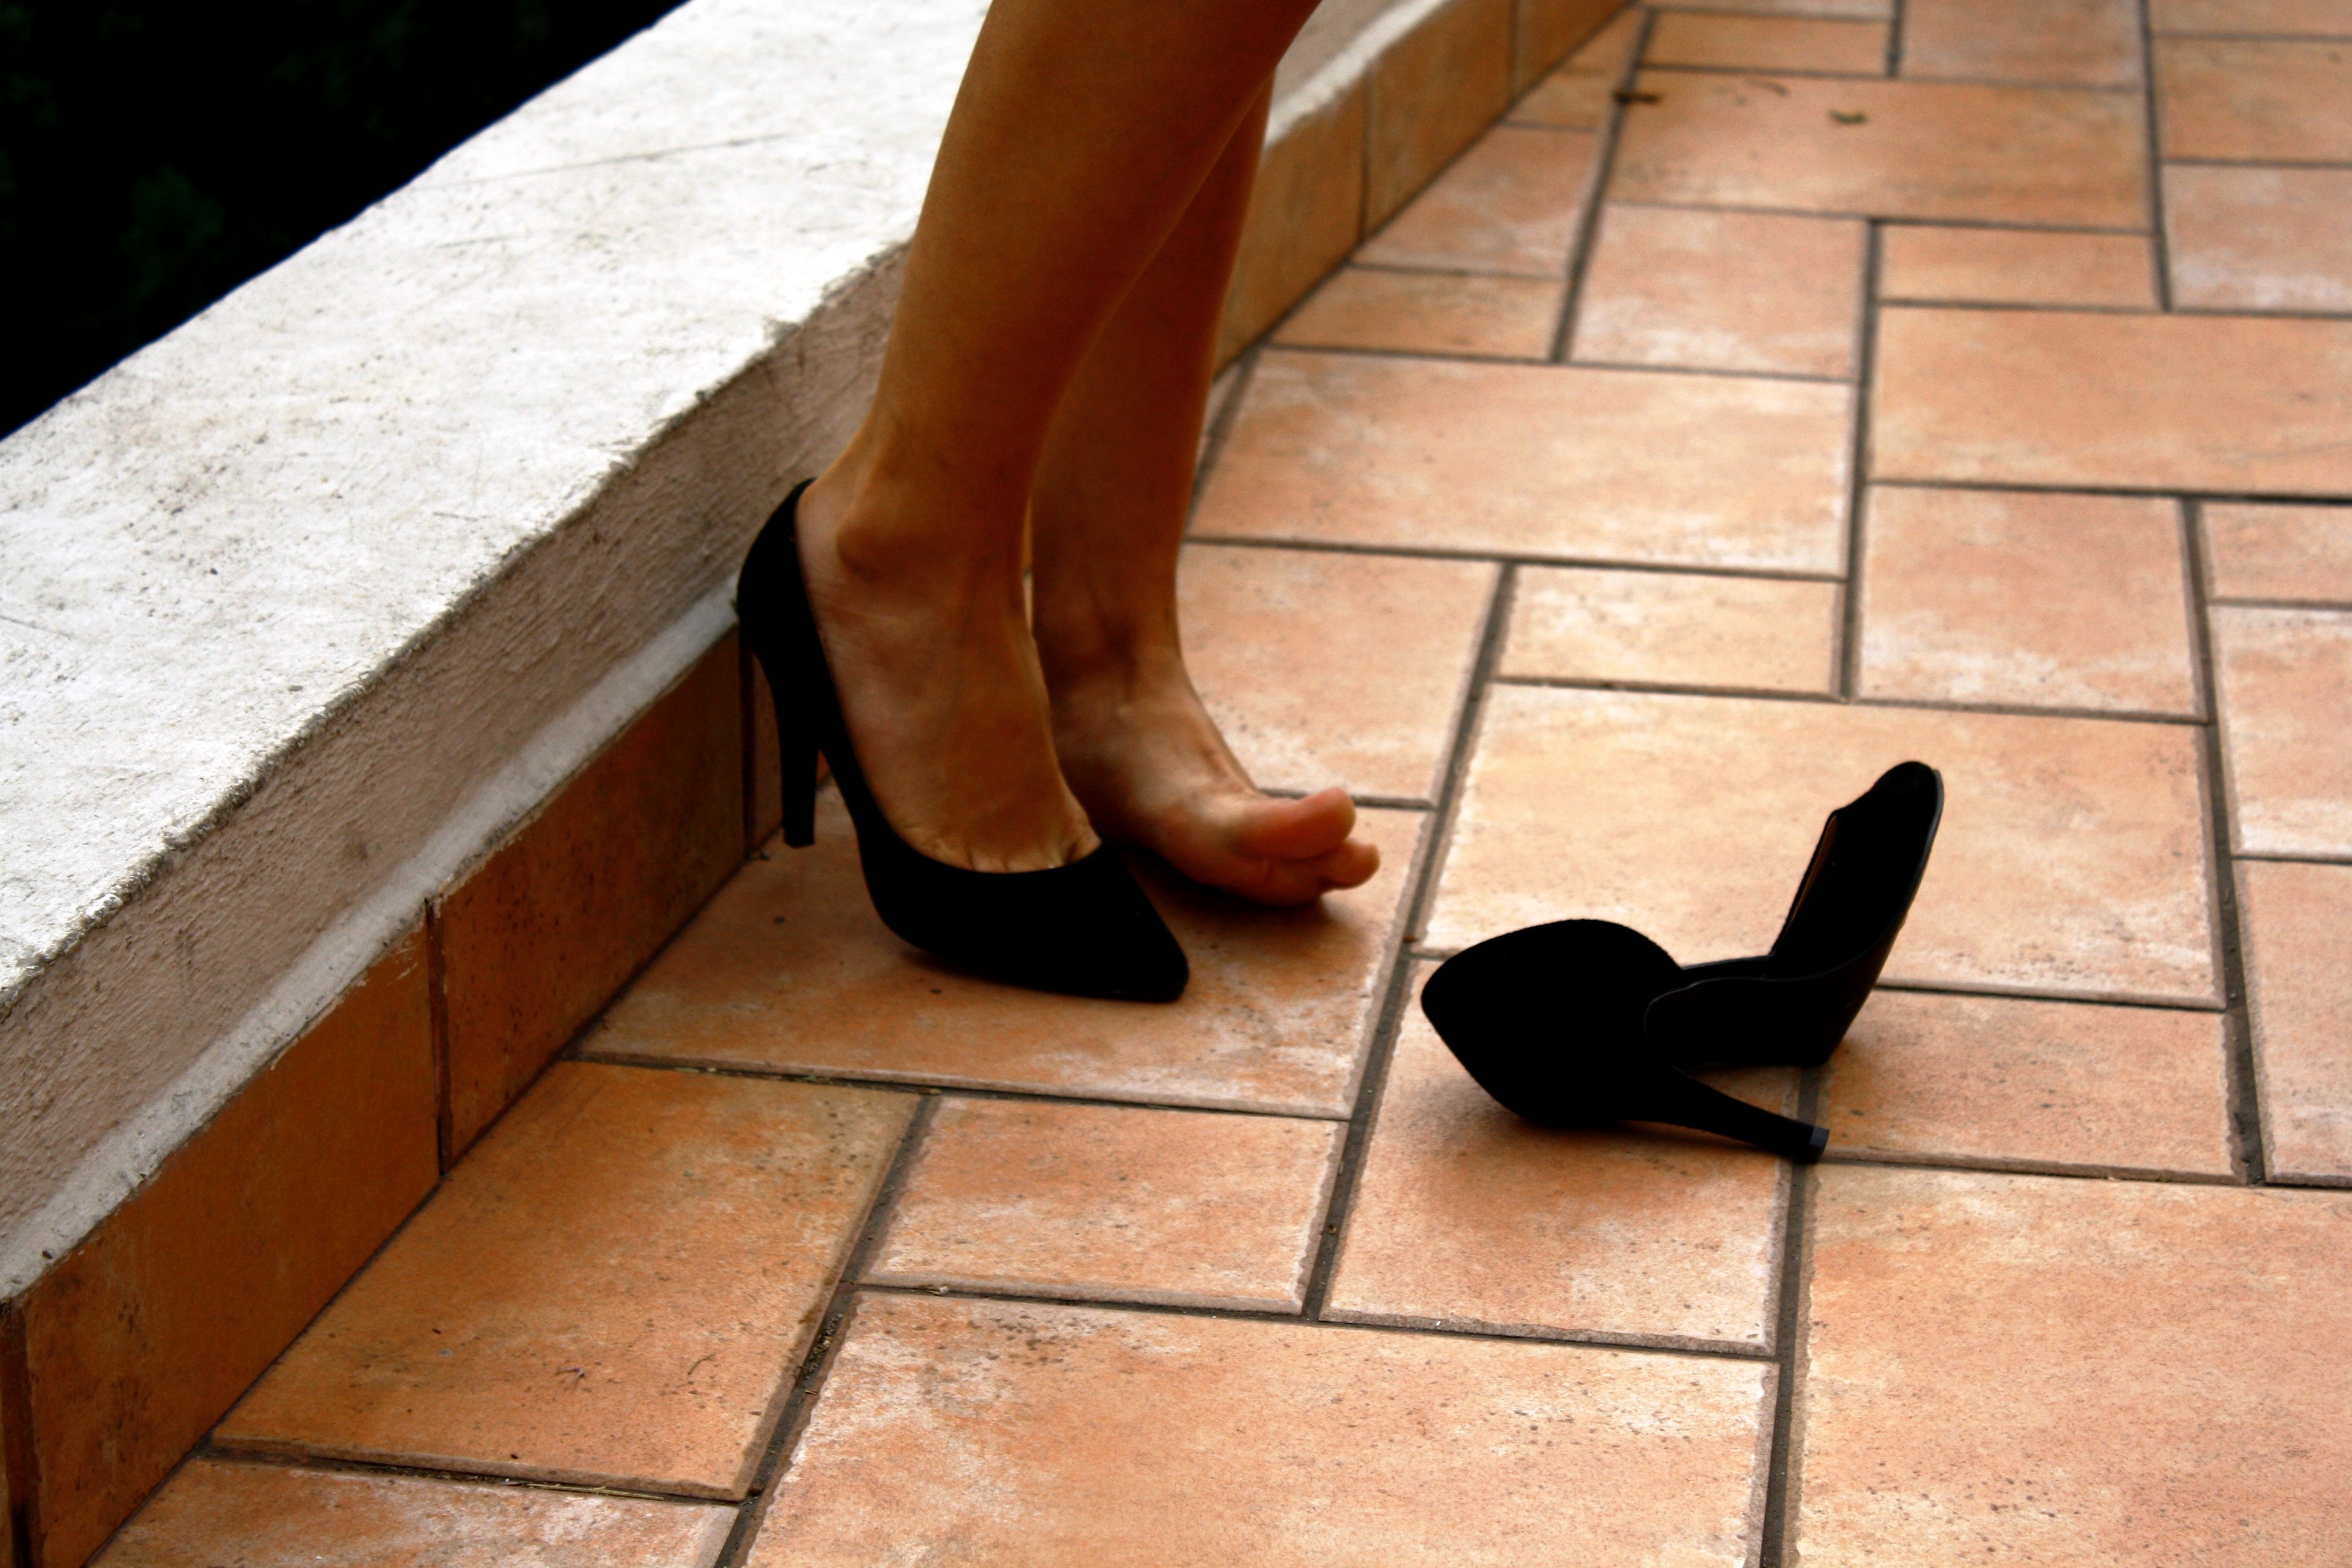
heel, shoe, wood, floor, leg, foot, tile, black, furniture, human body, barefoot, hardwood, footwear, flooring, high heeled footwear